2014 NHL Stadium Series

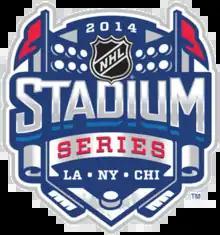

The 2014 NHL Stadium Series (branded the 2014 Coors Light NHL Stadium Series) was a series of four outdoor regular season National Hockey League (NHL) games played during the 2013–14 season. It was the inaugural season of the NHL Stadium Series and these events are distinct from the NHL Winter Classic and NHL Heritage Classic outdoor games. The Stadium Series games consisted of: the Los Angeles Kings against the Anaheim Ducks at Dodger Stadium in Los Angeles on January 25, 2014; the New Jersey Devils against the New York Rangers at Yankee Stadium in the Bronx of New York City on January 26; the New York Islanders against the Rangers at Yankee Stadium on January 29; and the Pittsburgh Penguins against the Chicago Blackhawks at Soldier Field in Chicago on March 1, 2014.